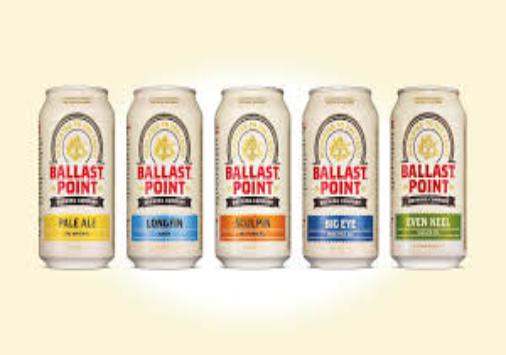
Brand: Ballast Point
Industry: Food